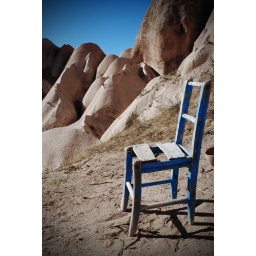
A chair found on a walk amongst the fairy chimney rocks in Cappadocia, Turkey.